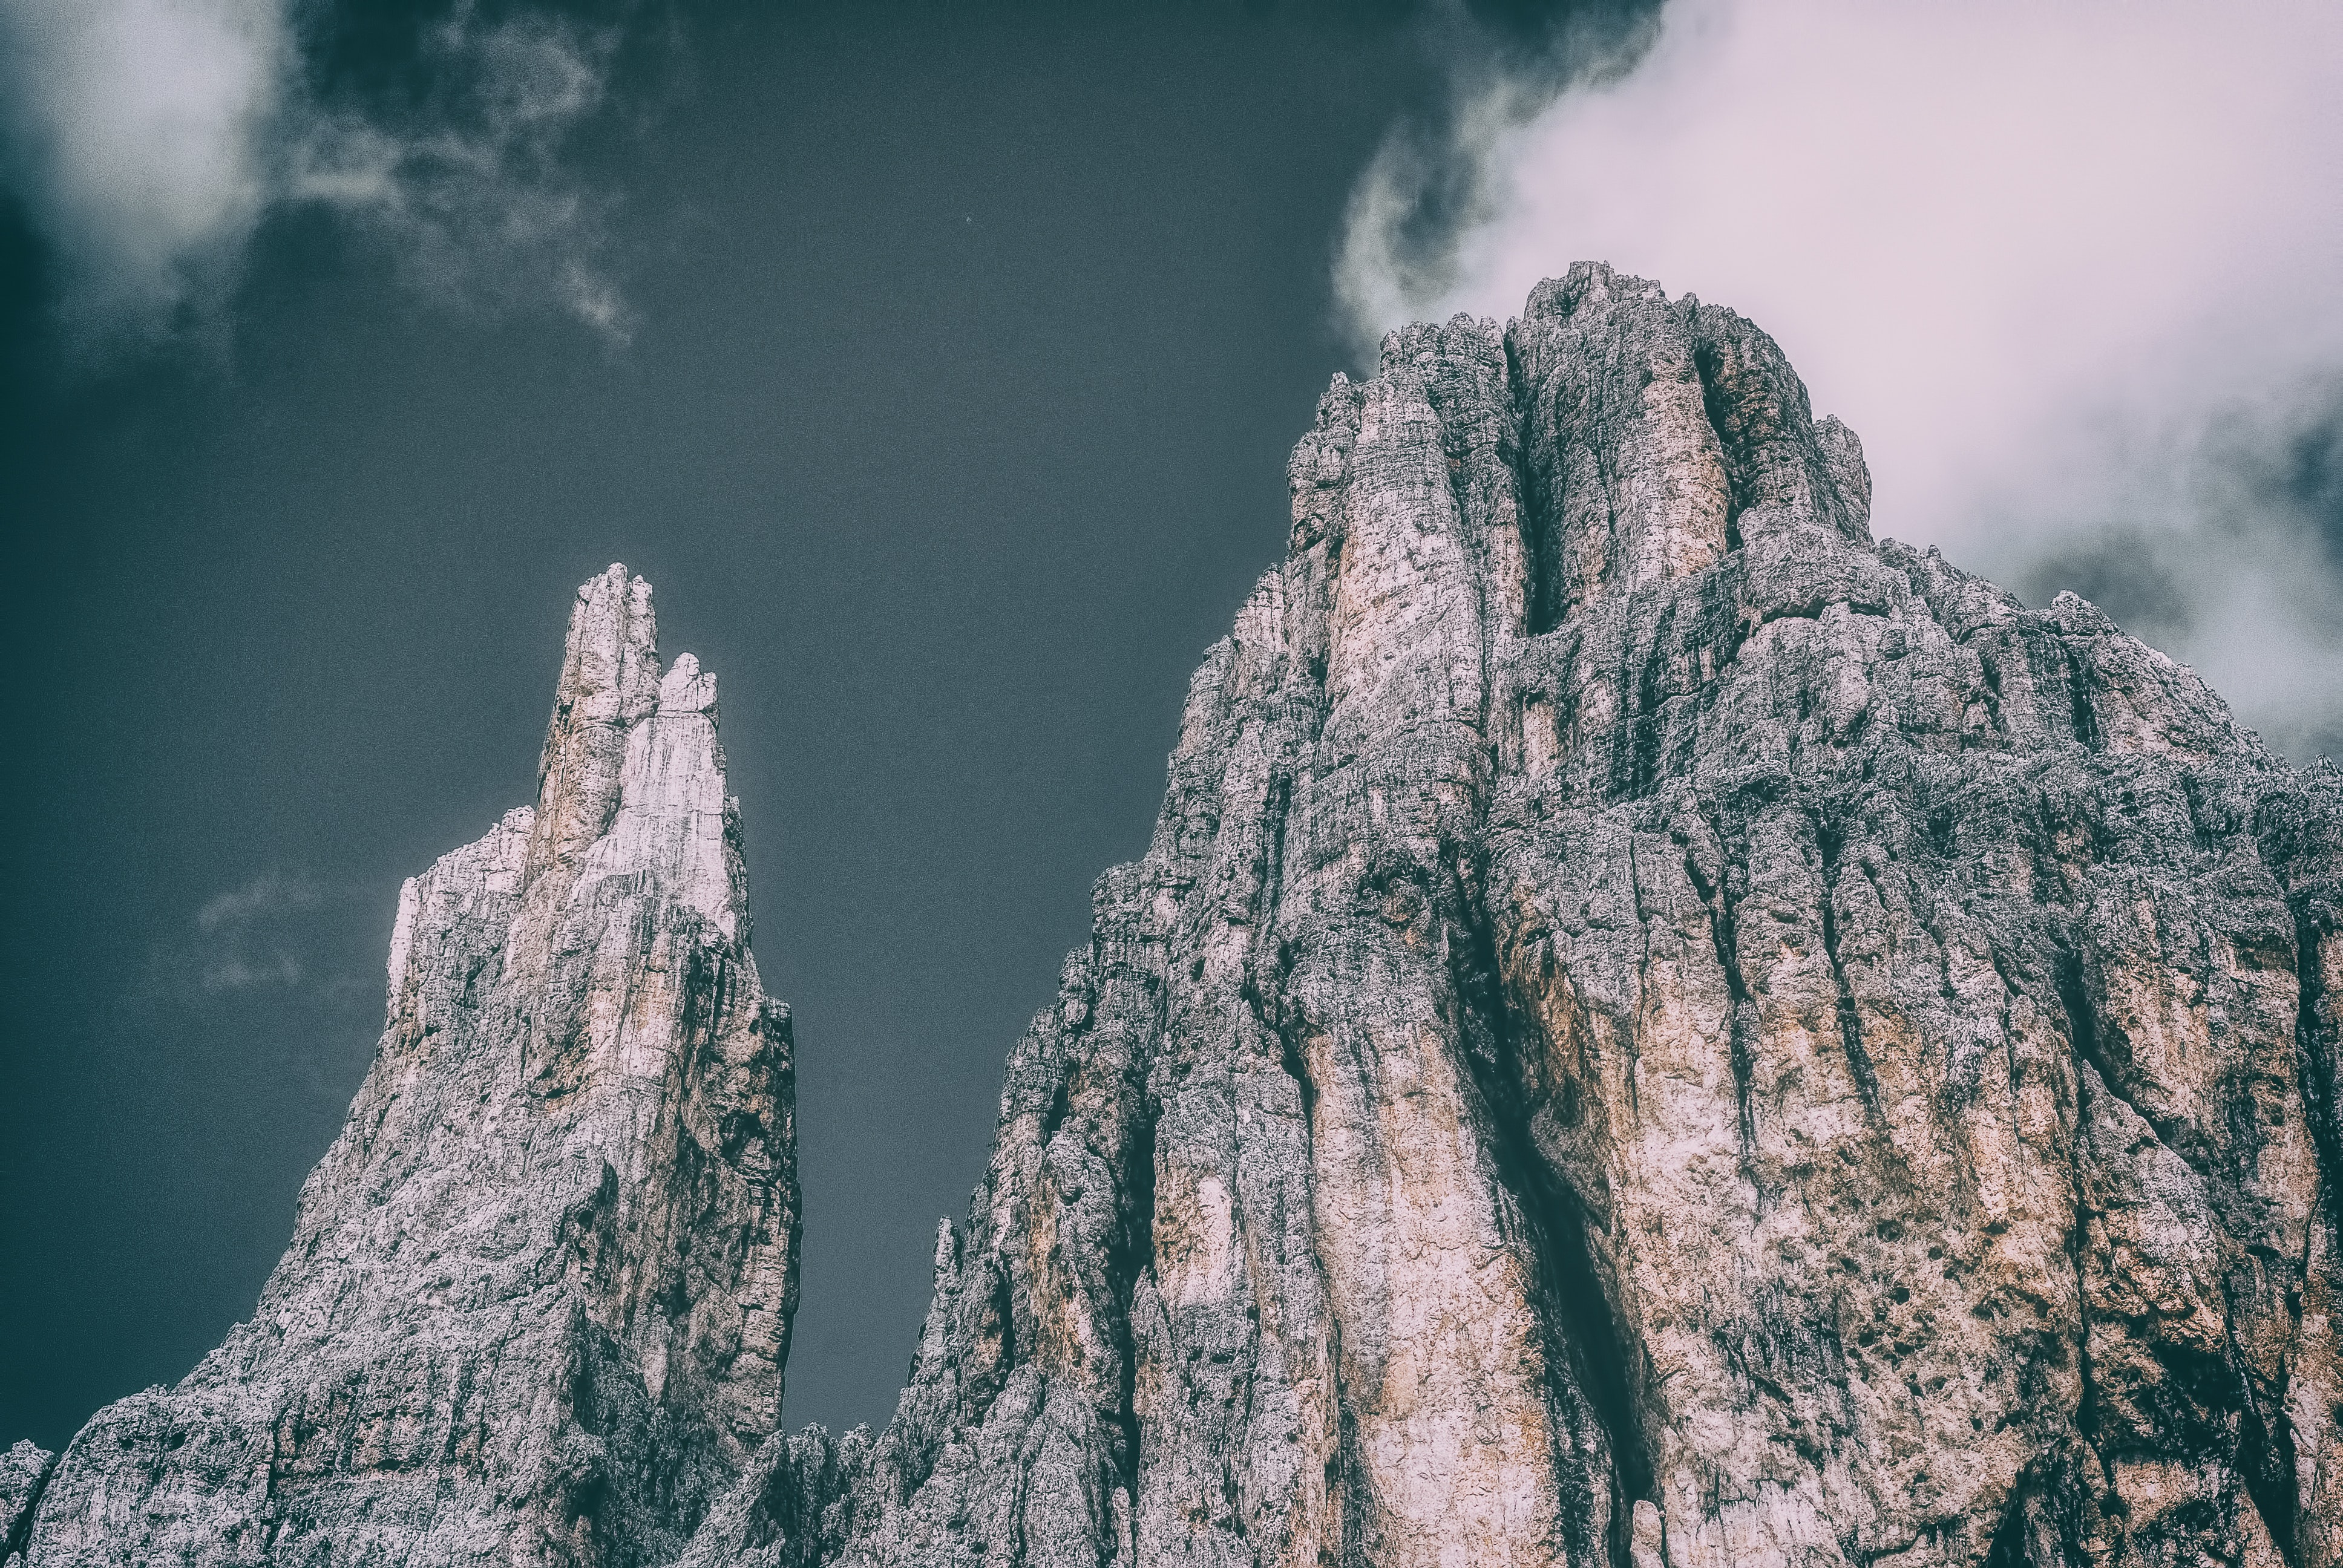
sky, mountainous landforms, mountain, natural landscape, cloud, rock, atmospheric phenomenon, mountain range, tree, atmosphere, cliff, geological phenomenon, terrain, national park, geology, formation, massif, summit, landscape, alps, ridge, plant, outcrop, world, meteorological phenomenon, hill